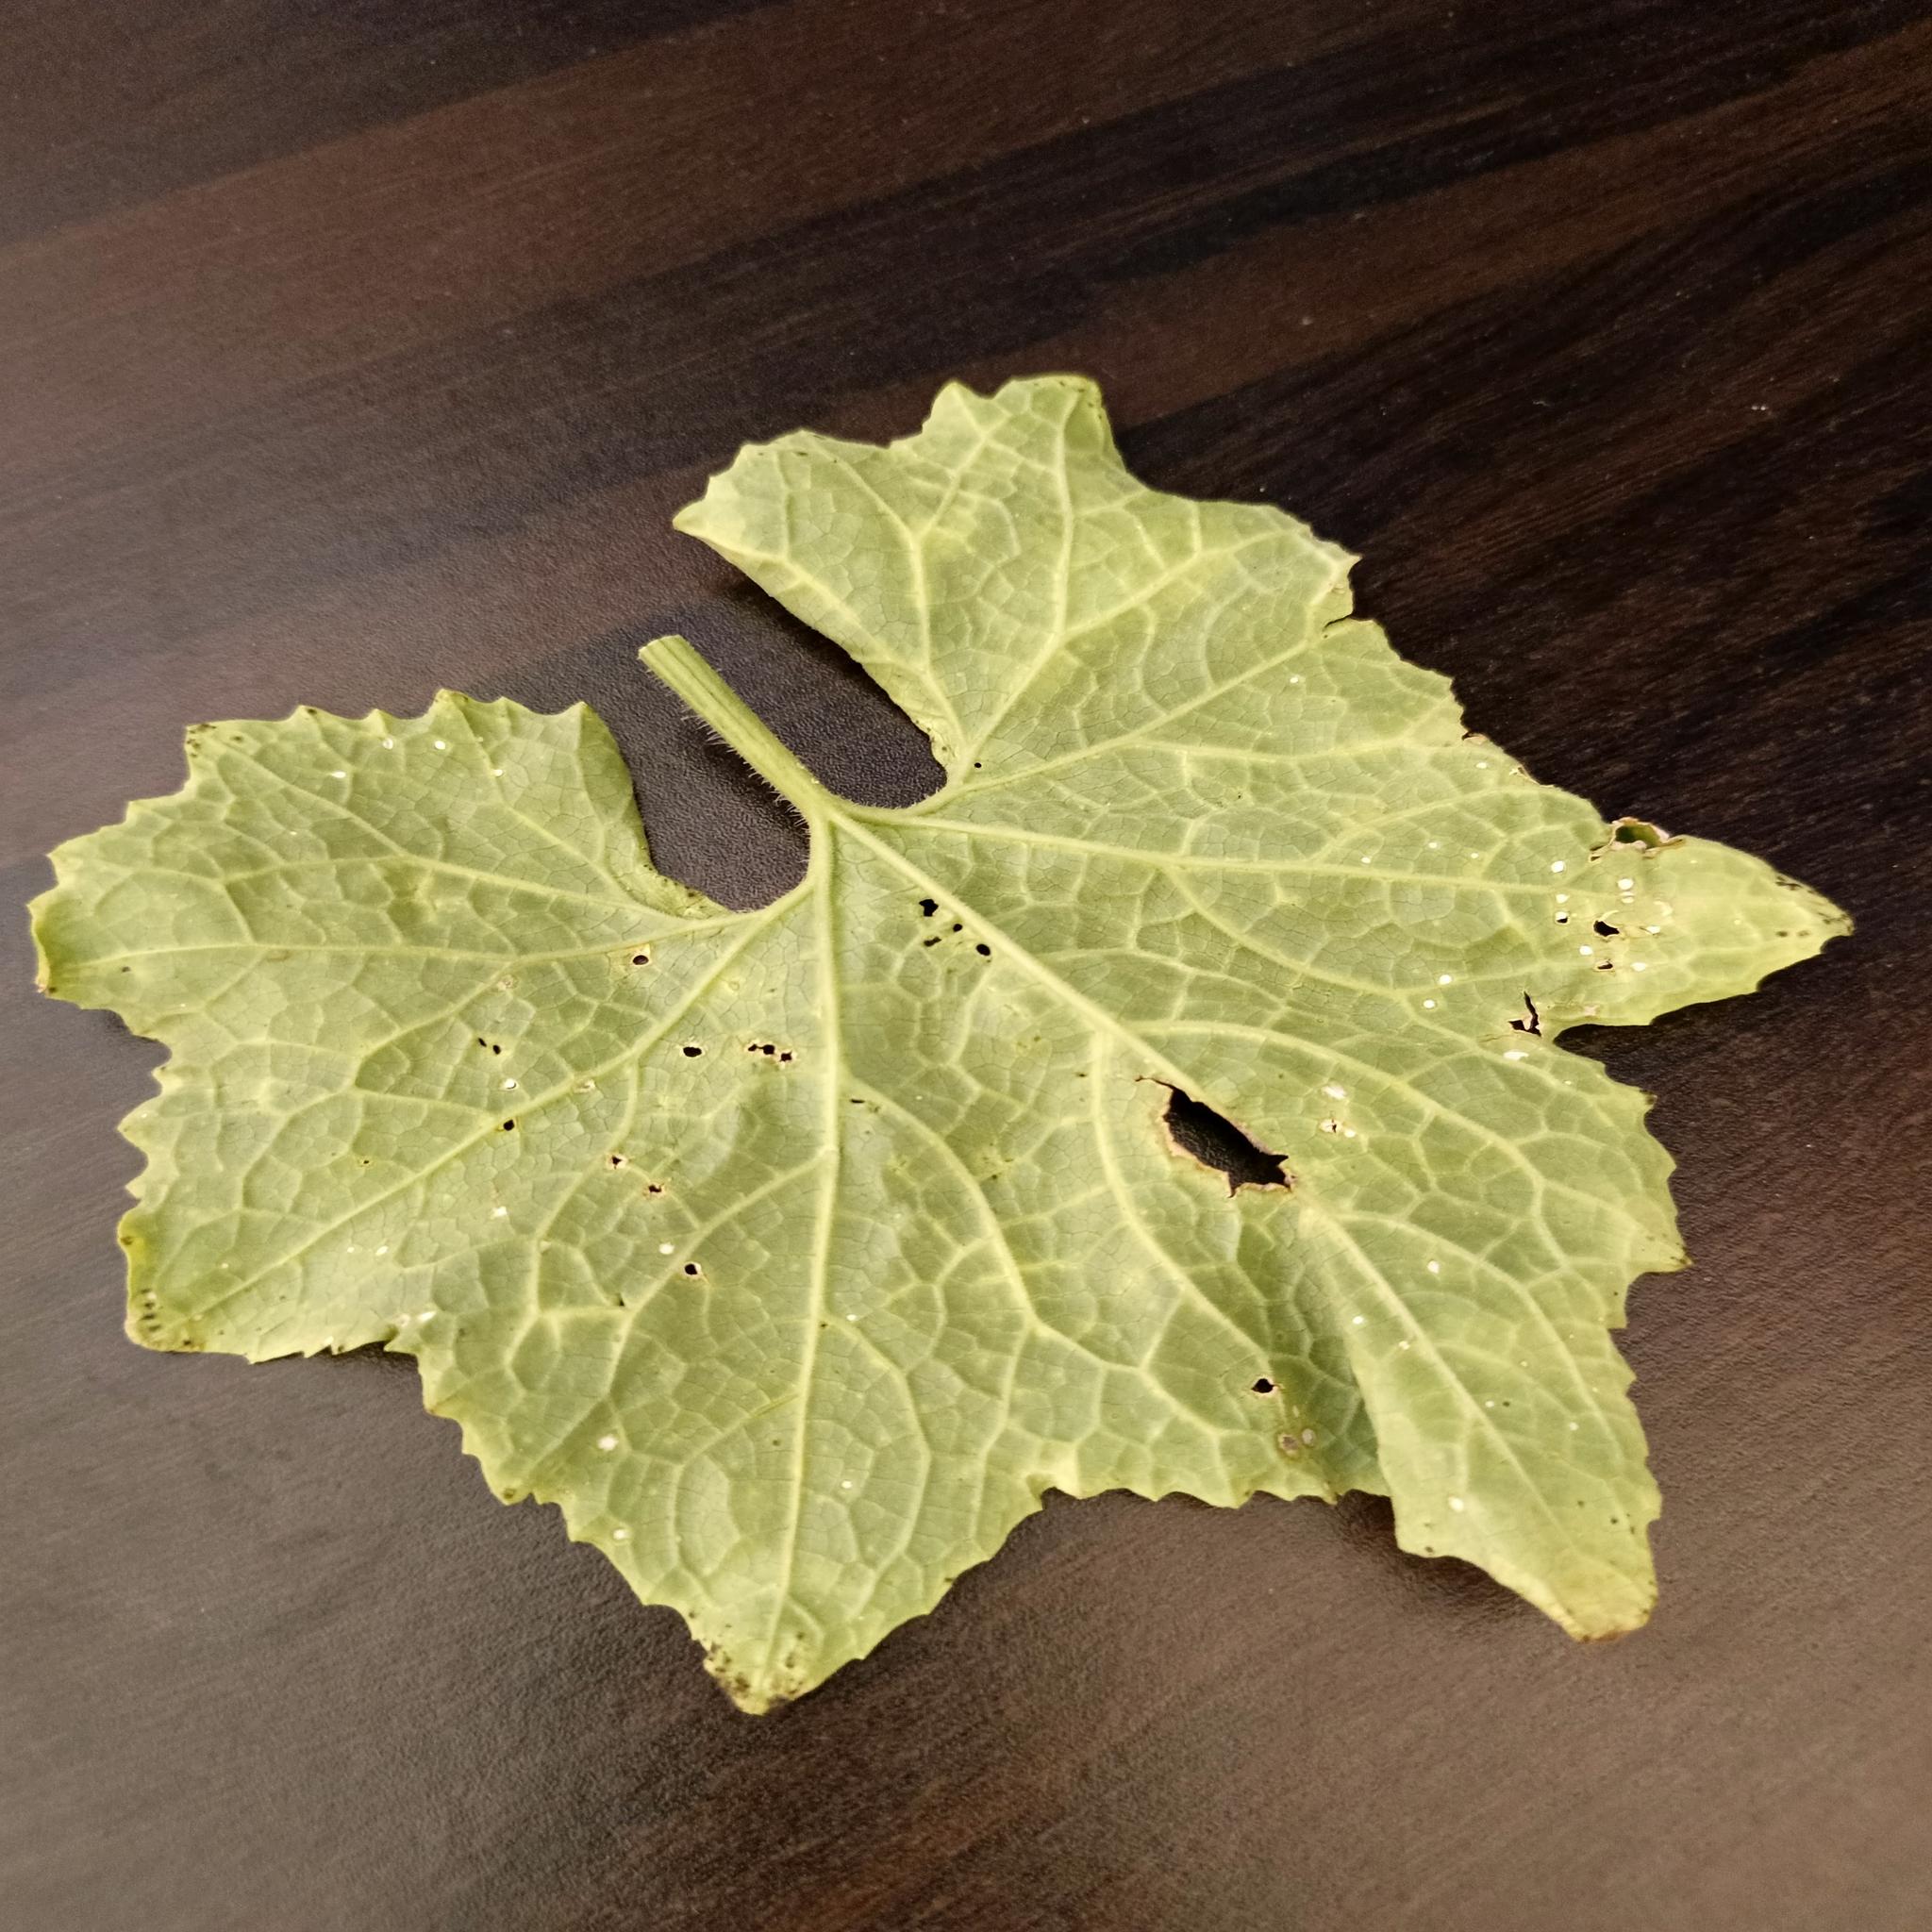
Label: Downy mildew